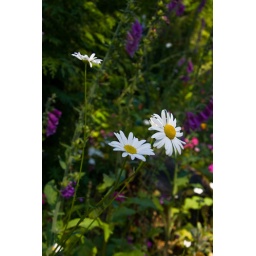
Roadside flower bed near NW Solberger Rd, North of North Plains, OR. July 2010.